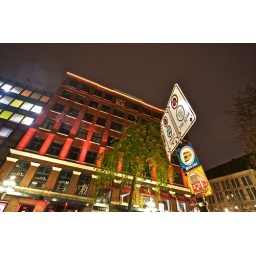
Street signs against red light building